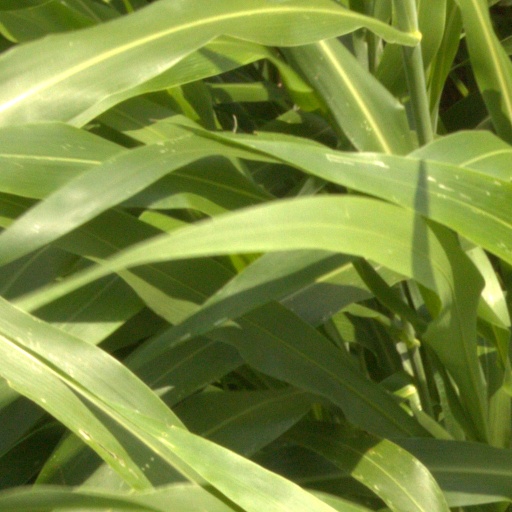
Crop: sorghum